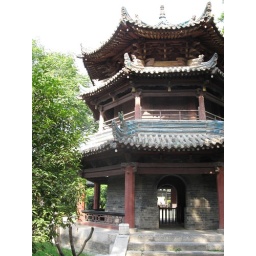
minaret of cow street mosque in beijing